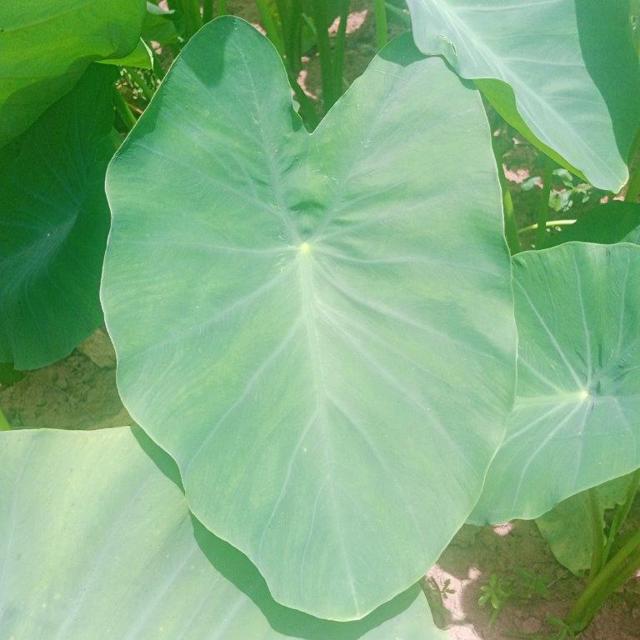
Label: Healthy